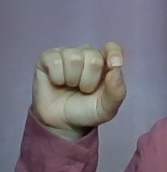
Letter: fa